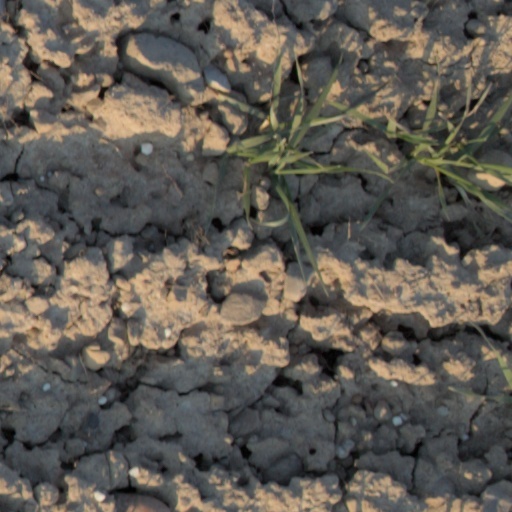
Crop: wheat